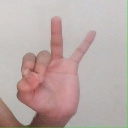
अक्षर: ण